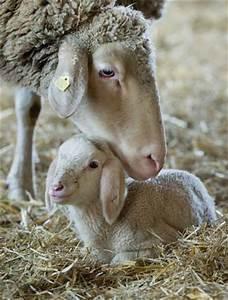
sheep